Women in Belarus

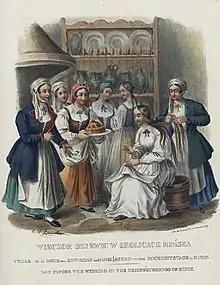
A group of Belarusian women, wearing their national costumes, while getting the bride ("seated") ready for her wedding day, dated before 1841.

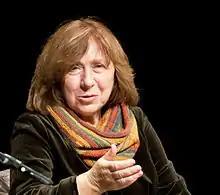
Svetlana Alexievich, born in Ukraine but grew up in Belarus. Won the 2015 Nobel Prize in Literature

The modern-day characteristics of women in Belarus evolved from the events that happened in the history of Belarus, particularly when the "concept of equal rights for women was first developed and substantiated in the late 16th century". The so-called Grand Duchy Charter of 1588 – one of the most important legal documents in Belarusian history – protected the dignity of Belarusian women under the law. Women in Belarus and their contribution to Belarusian society is celebrated annually on 8 March, during International Women's Day.